Street market

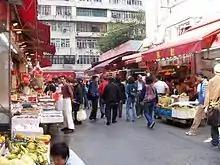
A street market in Hong Kong on Boxing Day 2006

Some traders travel across the country to attend markets, often travelling during the night or early hours, turning market squares and streets in to vibrant colourful places. At many markets (gaffs) especially the smaller sites each trader arrives (pulls on) to the market at an allotted time and the build up is like clockwork. As one trader has set up and is ready to park another pulls on to build his stall up—all will be ready to open when the public arrive.